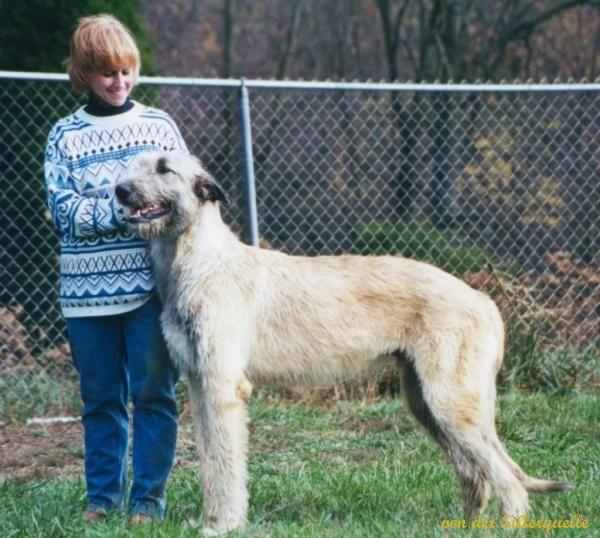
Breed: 224-n000039-Irish_wolfhound